RAF Andrews Field

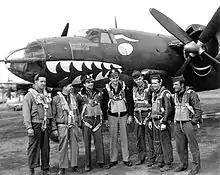
B-26 crew photo from the 1st Pathfinder Squadron (Provisional)

The 1st Pathfinder Squadron (Provisional) was formed at Andrews Field in February 1944 and equipped with B-26s, carrying the Oboe radio transponder blind-bombing device. When the unit was formed the squadron consisted of 14 aircraft. The squadron was attached to the 322nd Bombardment Group, but provided bad weather leads for all IX Ninth Bombing Command groups.